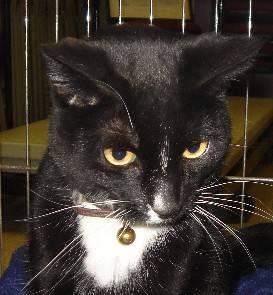
cat